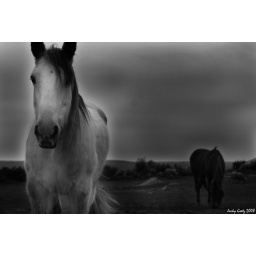
Black and white horses in Trujillo